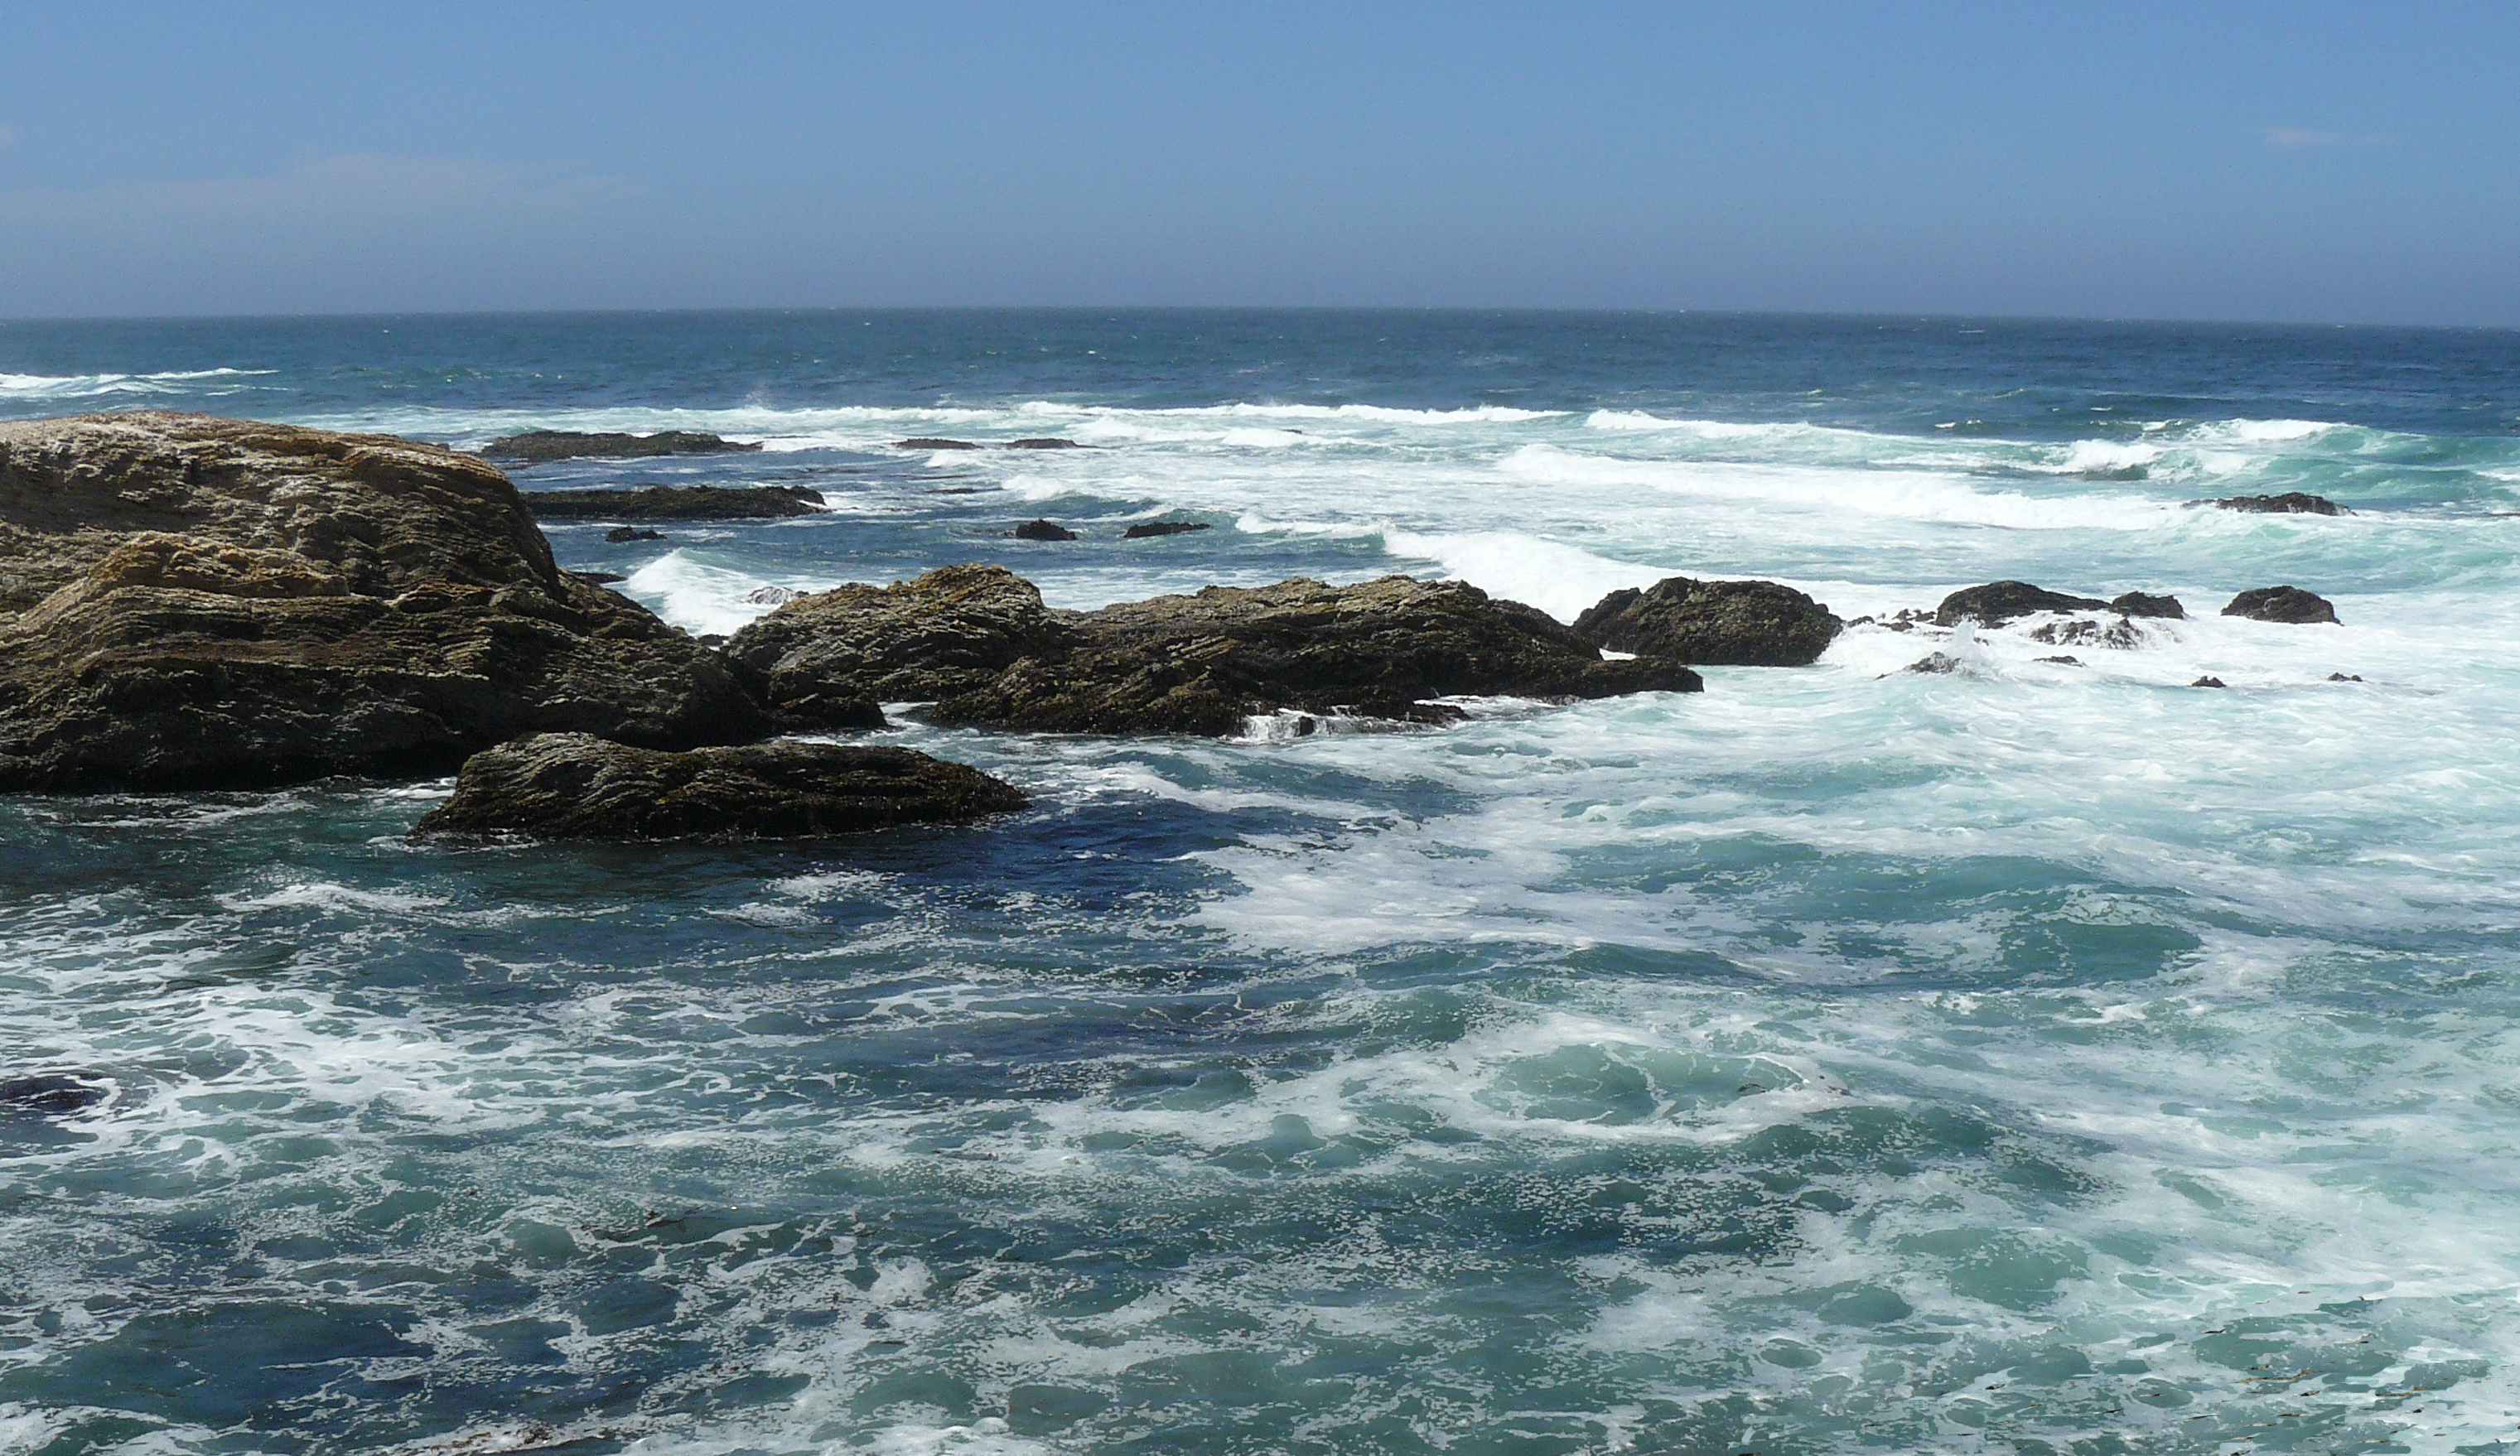
beach, sea, coast, rock, ocean, horizon, shore, wave, cove, seascape, bay, terrain, material, body of water, shale, montanadeorostatepark, cape, islet, wind wave